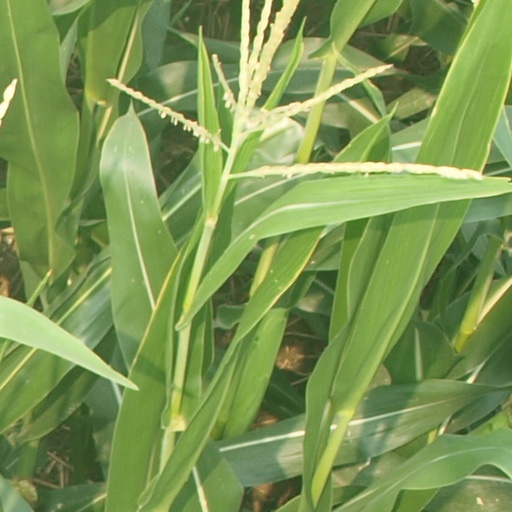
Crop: maize; corn